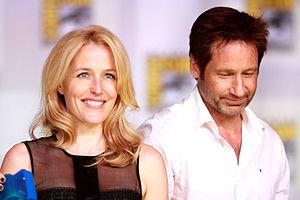
La vingt-cinquième édition du Courmayeur Noir in Festival se déroule du 8 décembre 2015 au 13 décembre 2015 à Courmayeur. Le festival présente le meilleur du genre noir, du cinéma à la littérature, en passant par la télévision. Sept films étaient en avant-première pour le Lion noir.
Chris Carter, né le 13 octobre 1956 à Bellflower, est un scénariste, réalisateur et producteur américain. Après avoir travaillé dans le journalisme, il est devenu scénariste et a acquis la célébrité en tant que créateur de la série télévisée à succès X-Files. Carter a ensuite créé trois autres séries télévisées mais une seule, Millennium, a duré plus d'une saison. Il a également réalisé plusieurs épisodes de X-Files ainsi que le film X-Files : Régénération. En 2016, il est le maître d'œuvre du retour de X-Files.
Cet article présente le guide des épisodes de la dixième saison de la série télévisée américaine X-Files : Aux frontières du réel, diffusée du 24 janvier au 22 février 2016 sur le réseau Fox et en simultané sur le réseau CTV au Canada.